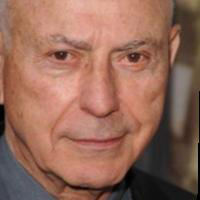
Age group: age 56-65